...And Once Again

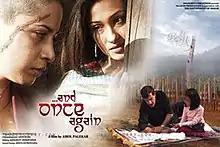

And Once Again is a 2010 Indian drama film directed by Amol Palekar. The film stars Antara Mali, Rajat Kapoor and Rituparna Sengupta in lead roles. For the role of the monk, Antara Mali shaved her head.